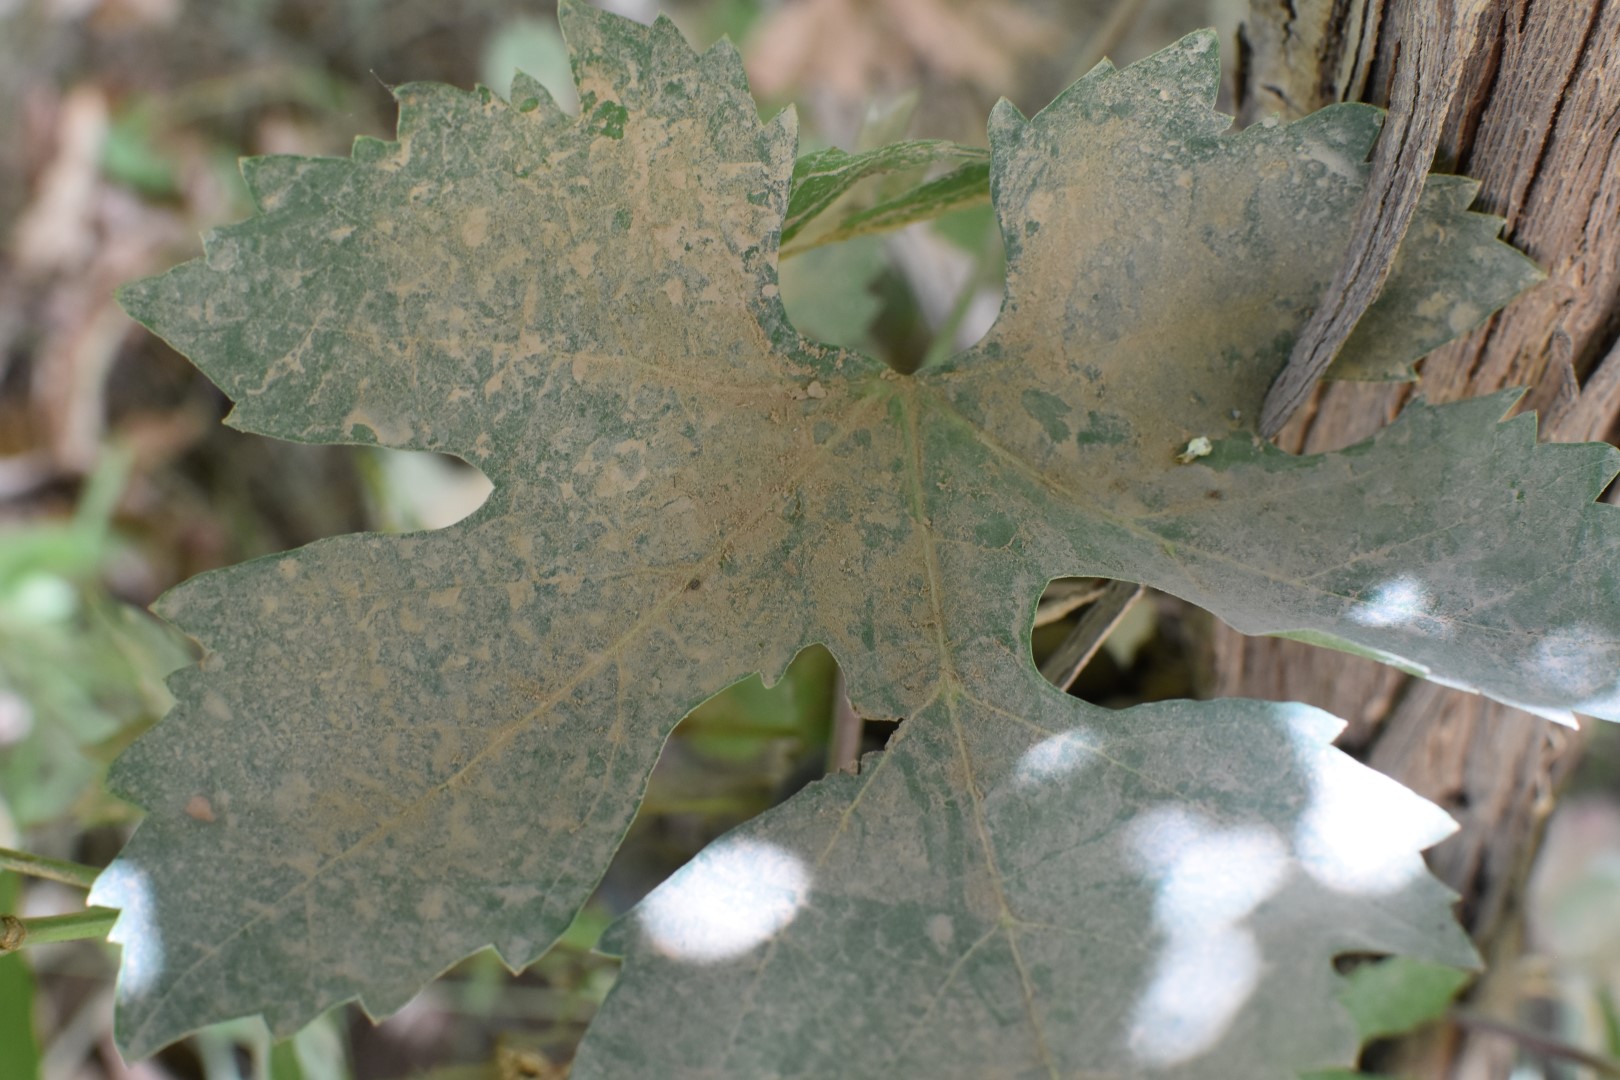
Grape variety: Riasi